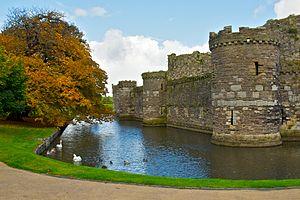
Cette liste répertorie les principaux châteaux au pays de Galles, au Royaume-Uni.